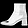
Label: Ankle boot